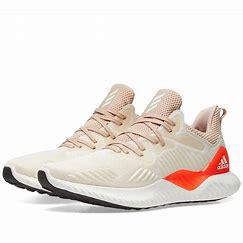
Brand: Adidas
Model: Alphabounce